Whatihua

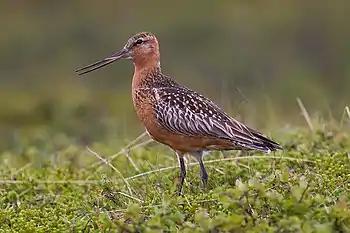
"Kūaka" (Bar-tailed godwit).

Whatihua was a male-line descendant of Hoturoa, leader of the "Tainui" "waka" through his father Tāwhao. Tāwhao married two daughters of Te Aorere, another descendant of Hoturoa, Pūnui-a-te-kore and Maru-tē-hiakina. Whatihua was the first-born son, but his mother was the younger of Tāwhao's wives, Maru-tē-hiakina. His younger brother Tūrongo was born to the senior wife, Pūnui-a-te-kore. As a result, the relative status of the two sons was unclear and they competed for pre-eminence.